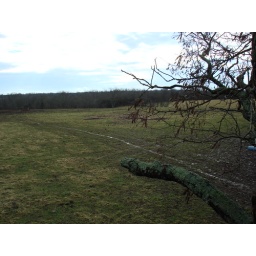
I like to climb up in this tree house and brush my teeth in the morning